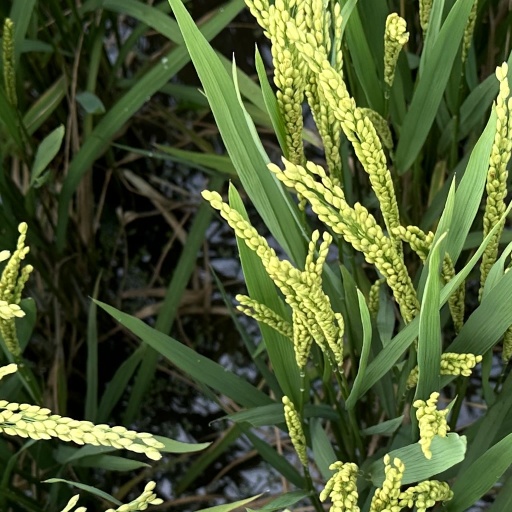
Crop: rice